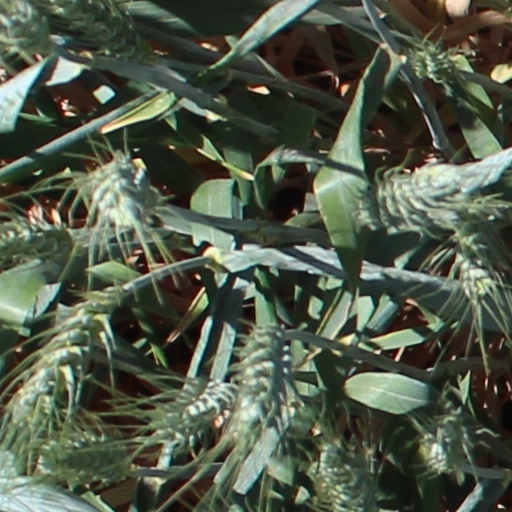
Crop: wheat